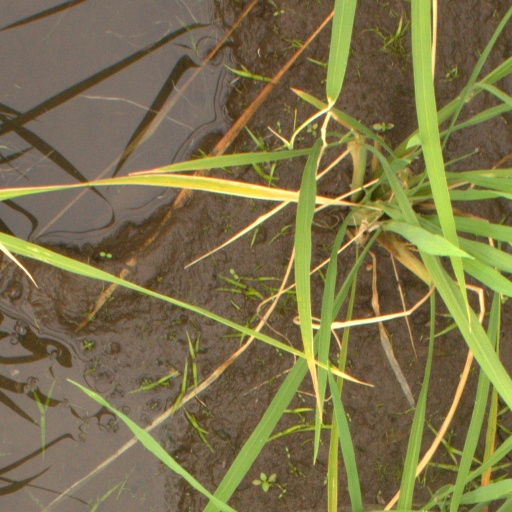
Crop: rice